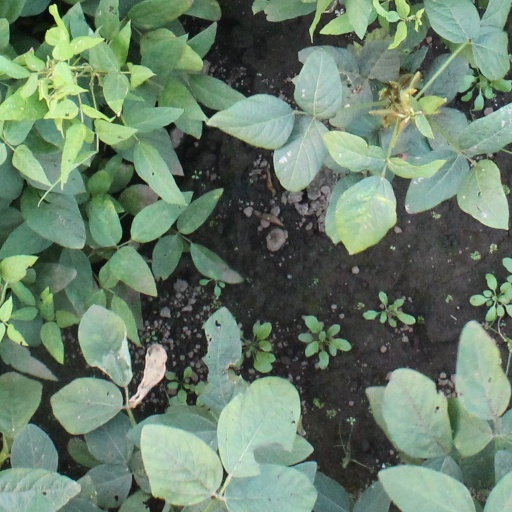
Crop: soybean